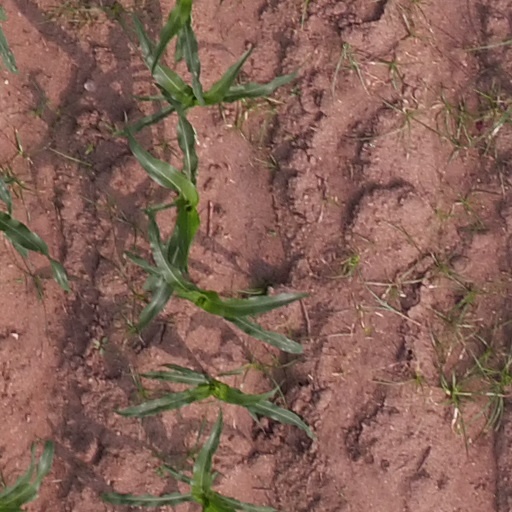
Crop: maize; corn